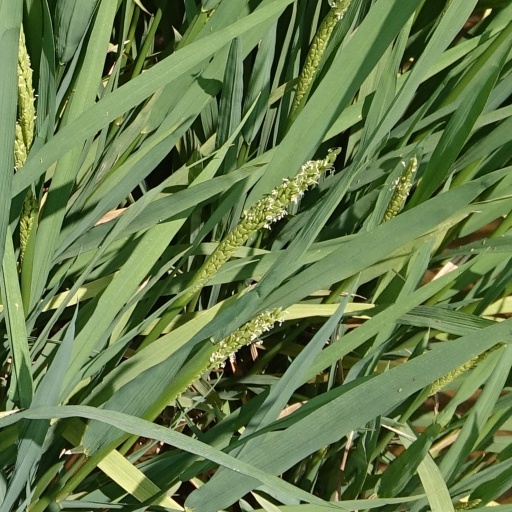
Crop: rice